Gustave Le Gray

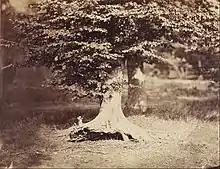
"The Beech Tree" (circa 1856)

In October 1999, Sotheby's sold a Le Gray albumen print "Beech Tree, Fontainebleau" for £419,500, which was a world record for the most expensive single photograph ever sold at auction, to an anonymous buyer. At the same auction, an albumen print of "The Great Wave, Sète" by Le Gray was sold for a new world record price of £507,500 or $840,370 to "the same anonymous buyer" who was later revealed to be Sheik Saud Al-Thani of Qatar. The record stood until May 2003 when Al-Thani purchased a daguerreotype by Joseph-Philibert Girault de Prangey for £565,250 or $922,488.